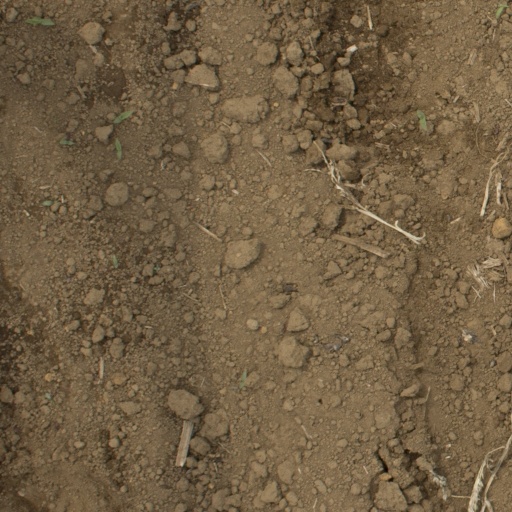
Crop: Jerusalem artichoke